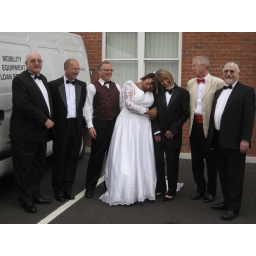
Reading office have a formal dress day in aid of RCAW!